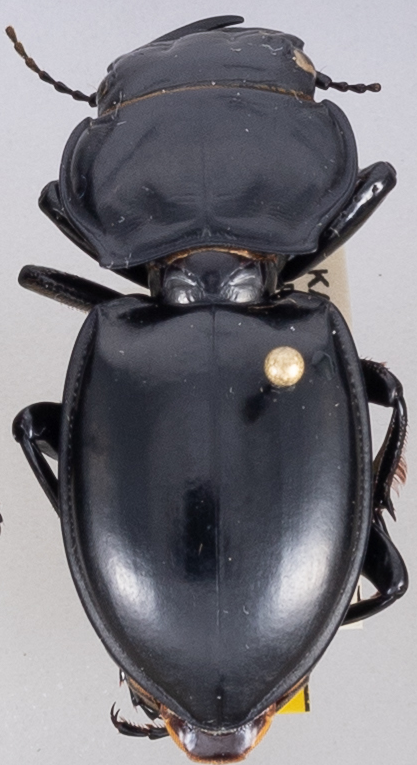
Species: Pasimachus californicus
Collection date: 2020-06-29
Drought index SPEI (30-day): -0.638
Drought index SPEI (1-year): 0.748
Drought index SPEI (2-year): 2.01